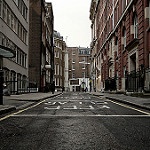
Label: street